Welcome to Obamaland

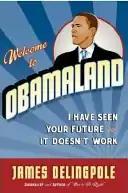

Welcome to Obamaland: I Have Seen Your Future and It Doesn't Work is a book written by British journalist and author James Delingpole, published by Regnery Press in 2009.